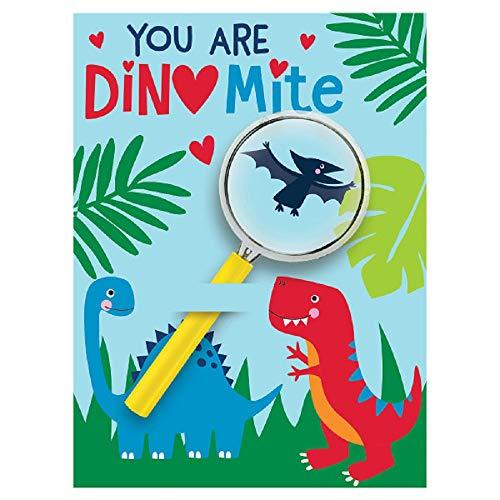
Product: Party Favors, Dinosaur Valentine Cards with Magnifying Glasses, 24 Pc.
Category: Toys & Games | Party Supplies
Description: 1 pack of Valentine dinosaur cards with magnifying glass party favors 24 pieces.
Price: $6.18
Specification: ProductDimensions:4.5x3.5x0.2inches|ItemWeight:0.32ounces|ShippingWeight:6.1ounces(Viewshippingratesandpolicies)|ASIN:B07N31H8DX|Itemmodelnumber:3900609|Manufacturerrecommendedage:0monthsandup